Mode of limited transposition

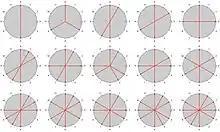
All 15 MTL

Truncation involves the removal of notes from one of the modes to leave a new truncated mode. Both the notes removed and the notes remaining must preserve the symmetry of the parent mode, and must therefore fulfill the conditions for limited transposition. For example, consider mode 1.